FC Mariupol

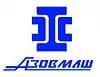
Logo of Azovmash, the owner of SC Novator in 1974-1992

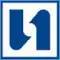
Logo of the Illich Steel and Iron Works

Mariupol first qualified for European competitions in 2004 when they played in the UEFA Cup through the UEFA Respect Fair Play ranking award.